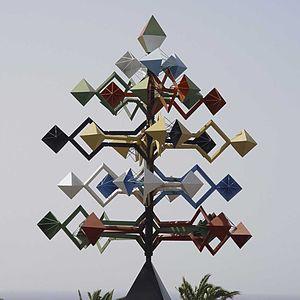
César Manrique, né le 24 avril 1919 à Arrecife et mort le 25 septembre 1992 à Tahiche, est un peintre, architecte et sculpteur espagnol, défenseur de la nature de son île natale, Lanzarote dans les îles Canaries, qui a influencé l'image de l'île volcanique de manière décisive.